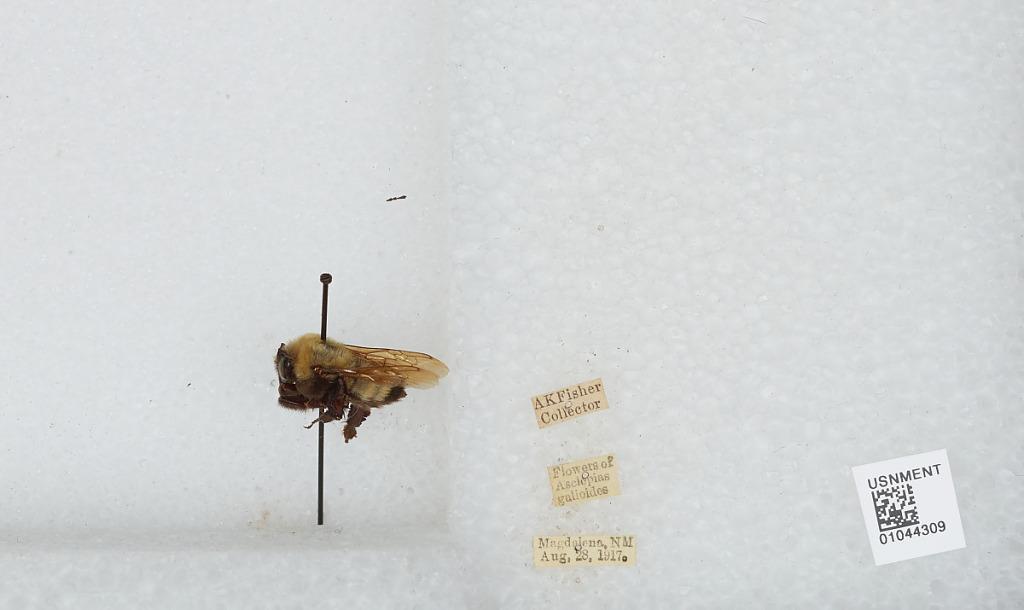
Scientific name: Bombus sp.
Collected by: A. Fisher
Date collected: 1917-8-28
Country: United States
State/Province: New Mexico
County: Socorro
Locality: Magdalena
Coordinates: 34.1125, -107.238